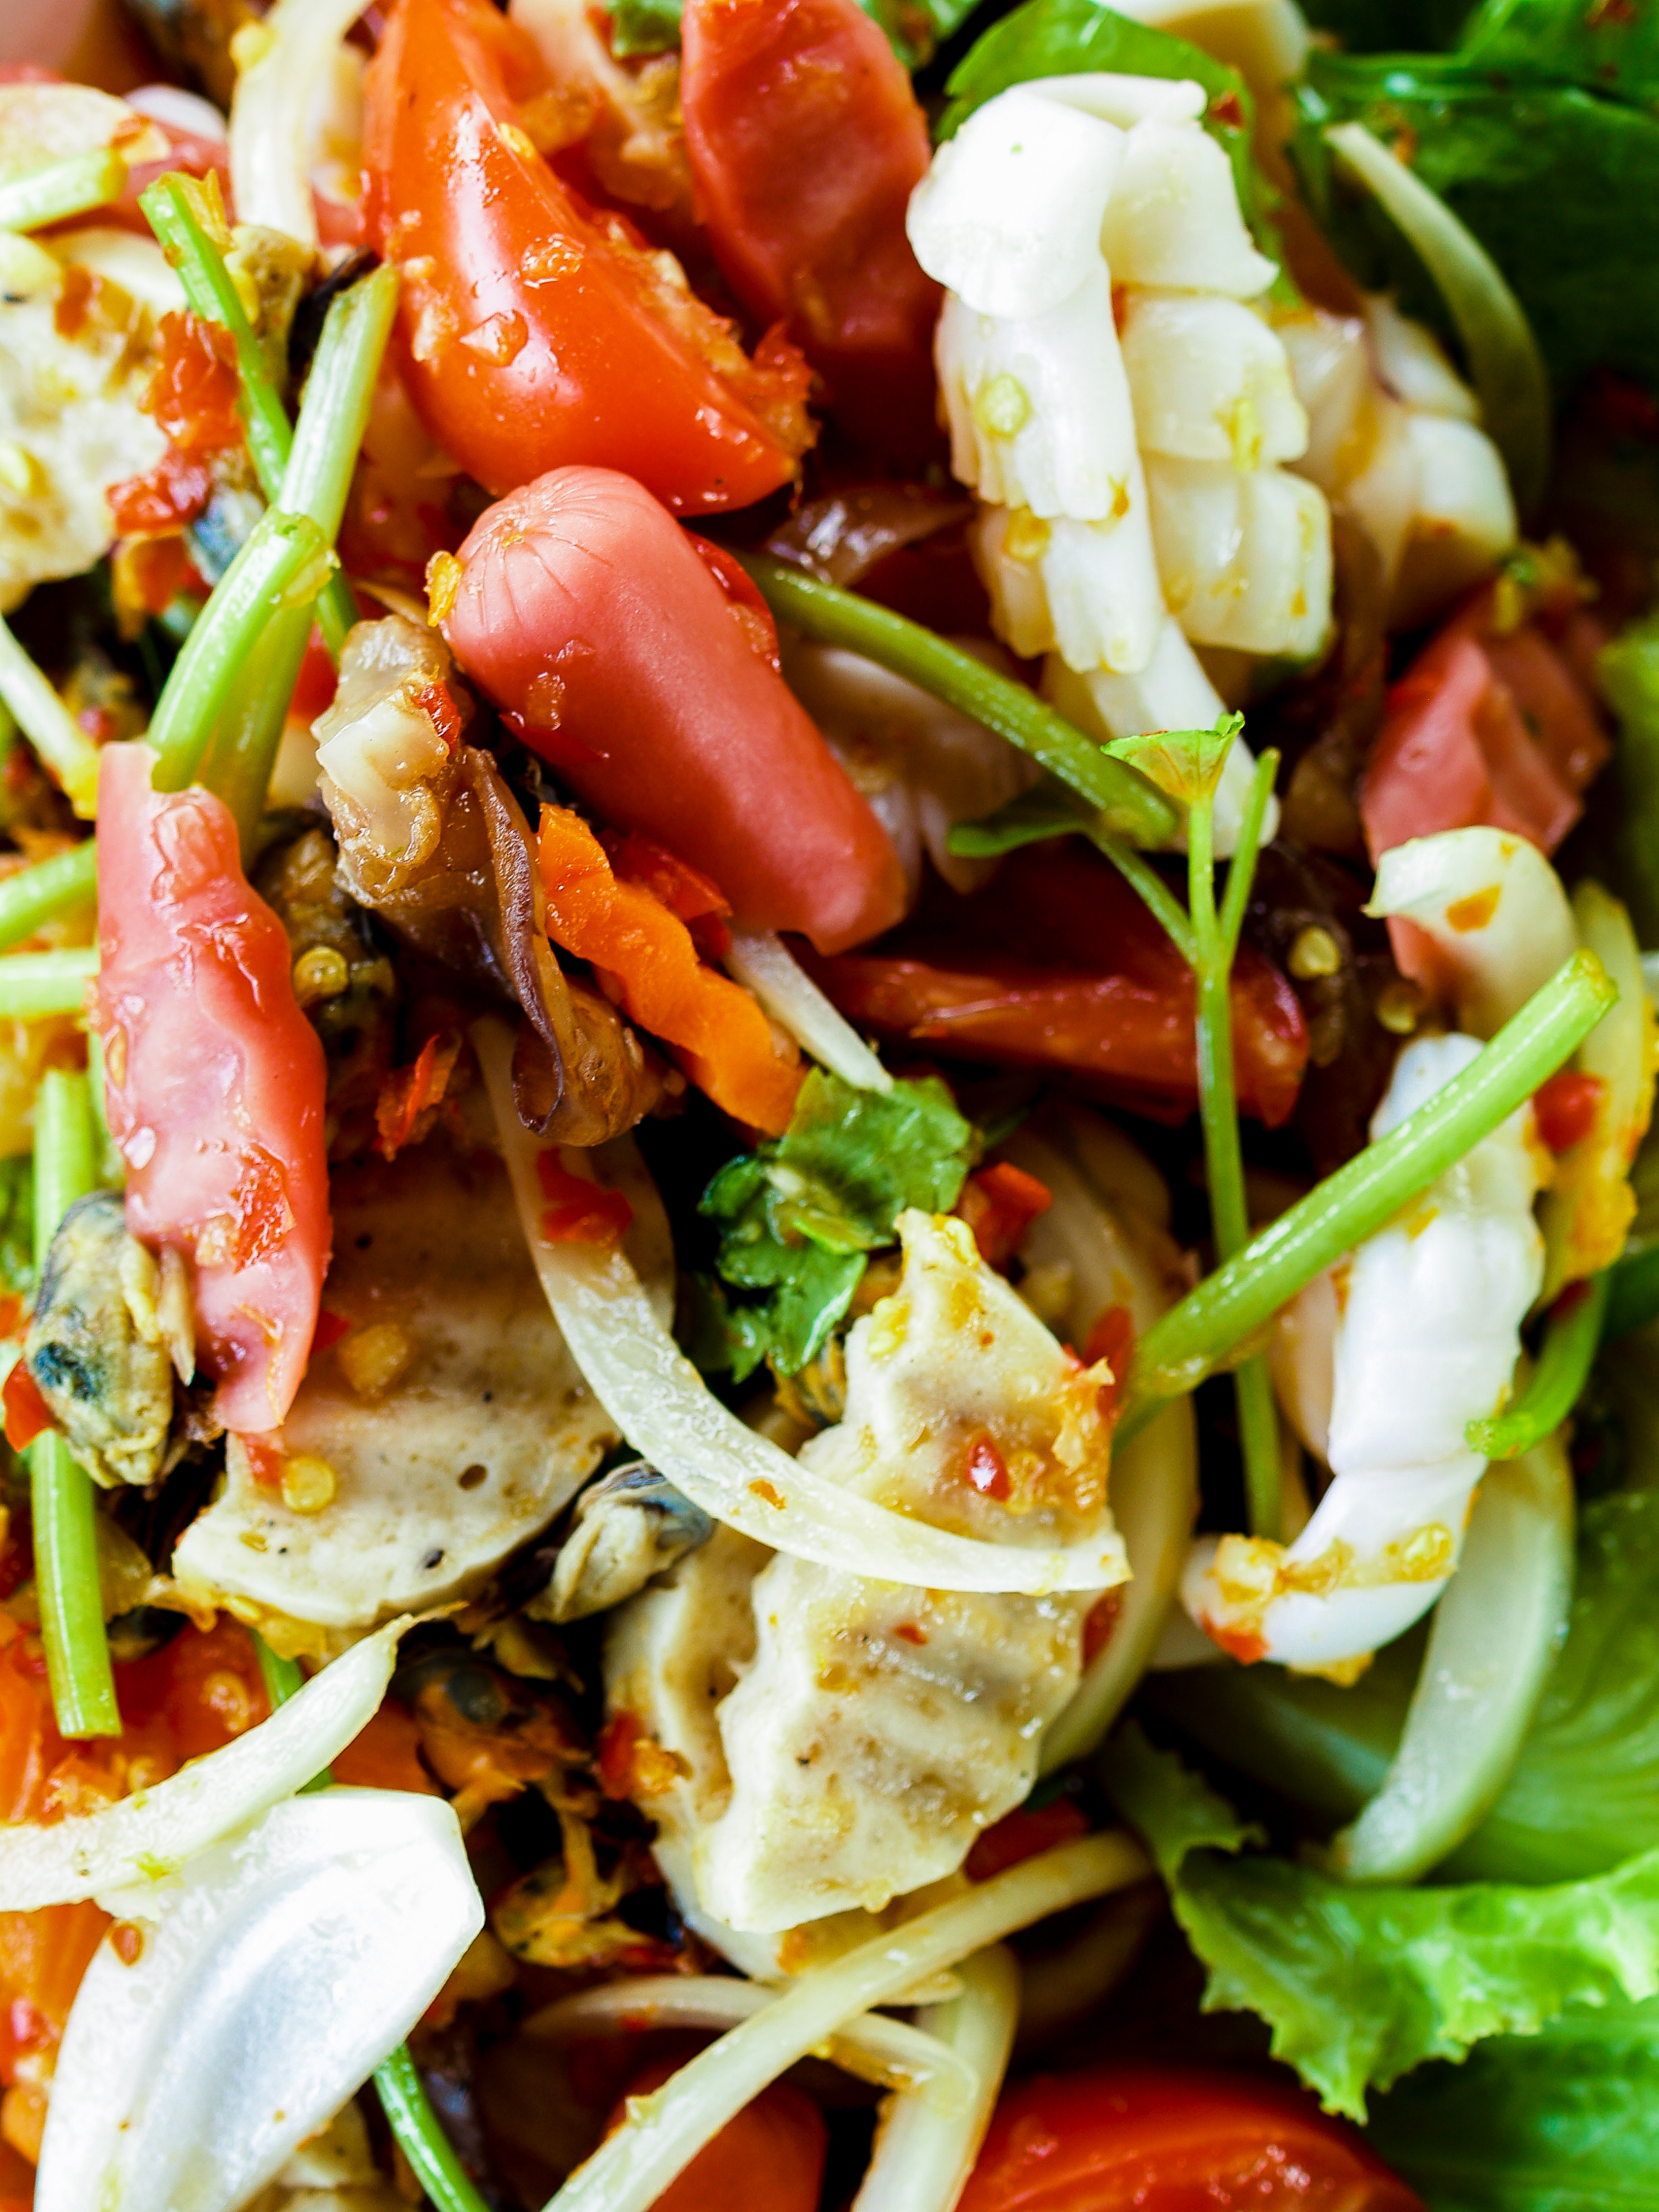
food, cuisine, dish, green, lunch, seafood, salad, meal, dinner, healthy, spicy, chili, appetizer, tasty, shrimp, delicious, thai, asian, restaurant, vegetable, diet, plate, gourmet, eat, fresh, yum, thailand, herb, onion, nutrition, vegetarian food, leaf vegetable, spinach salad, thai food, recipe, asian food